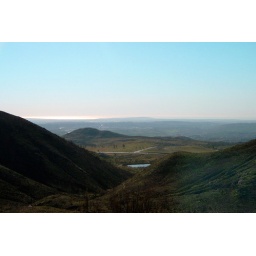
Iron Mountain 2-05_Sun off of ocean with lake in foreground